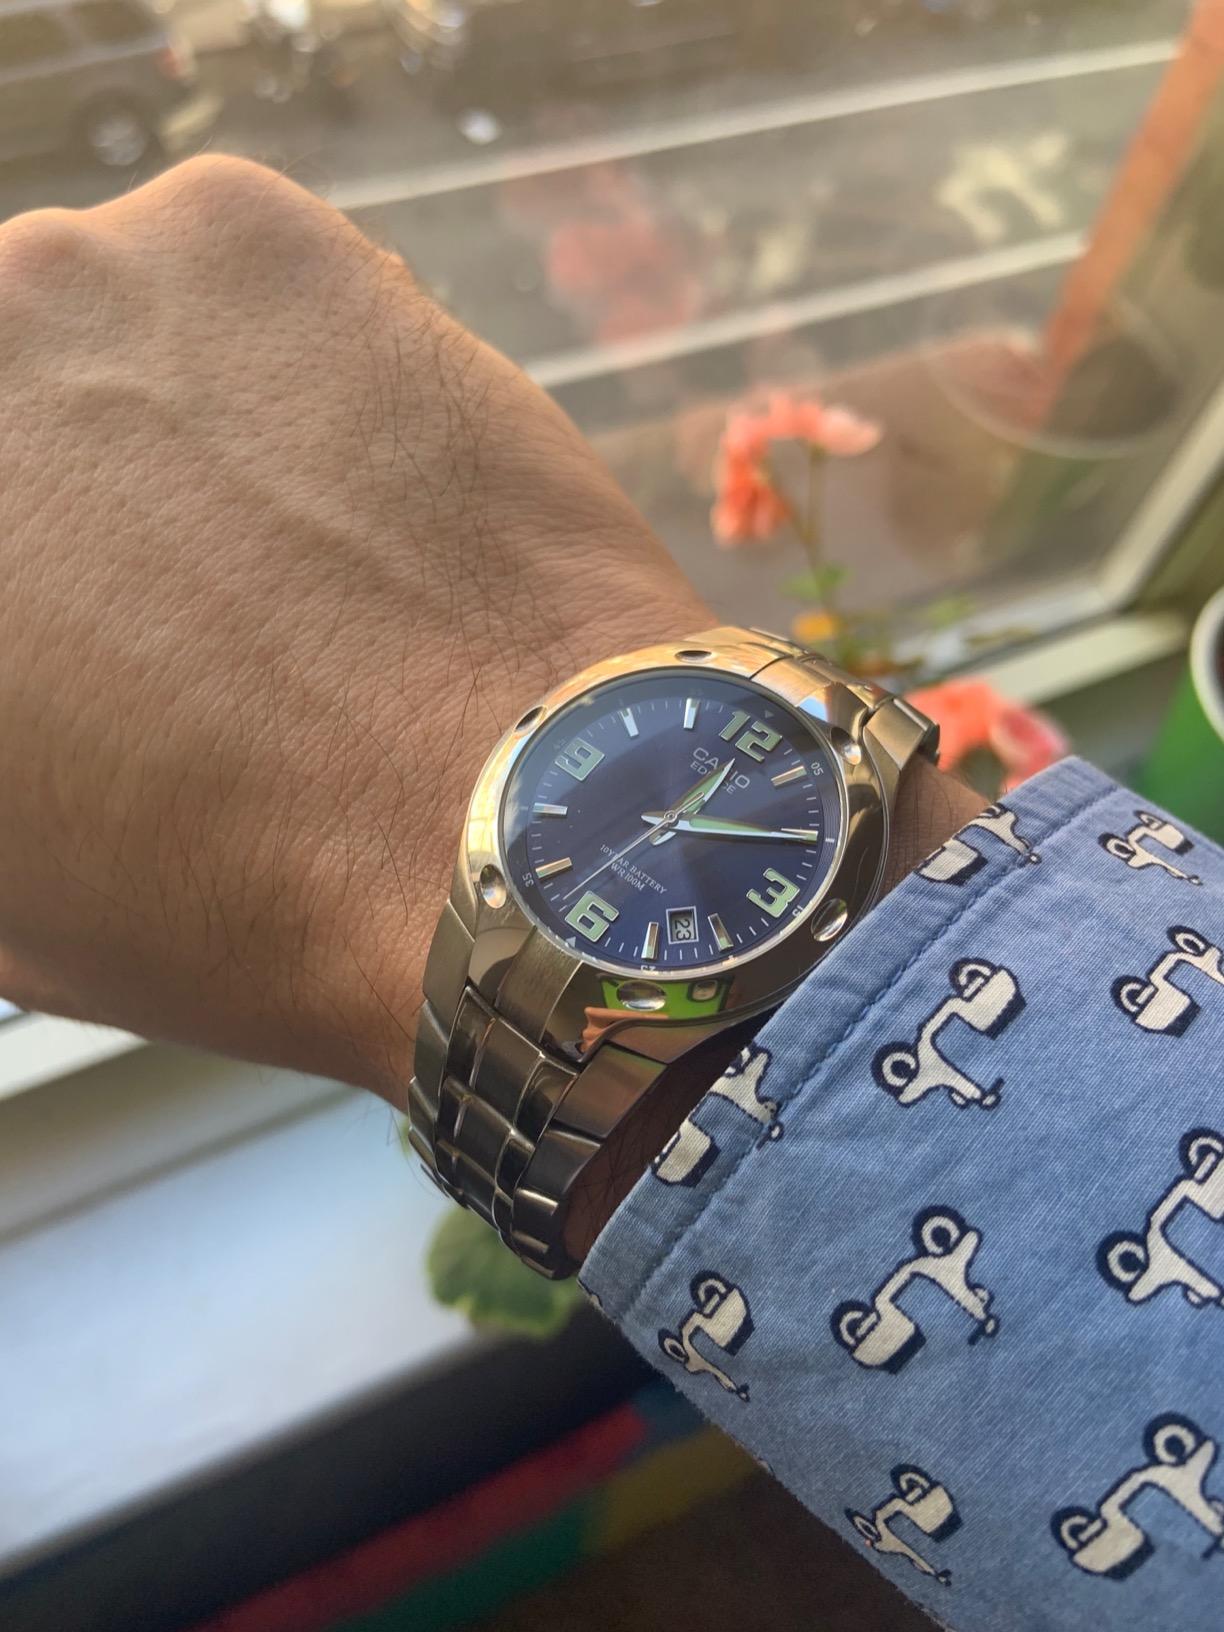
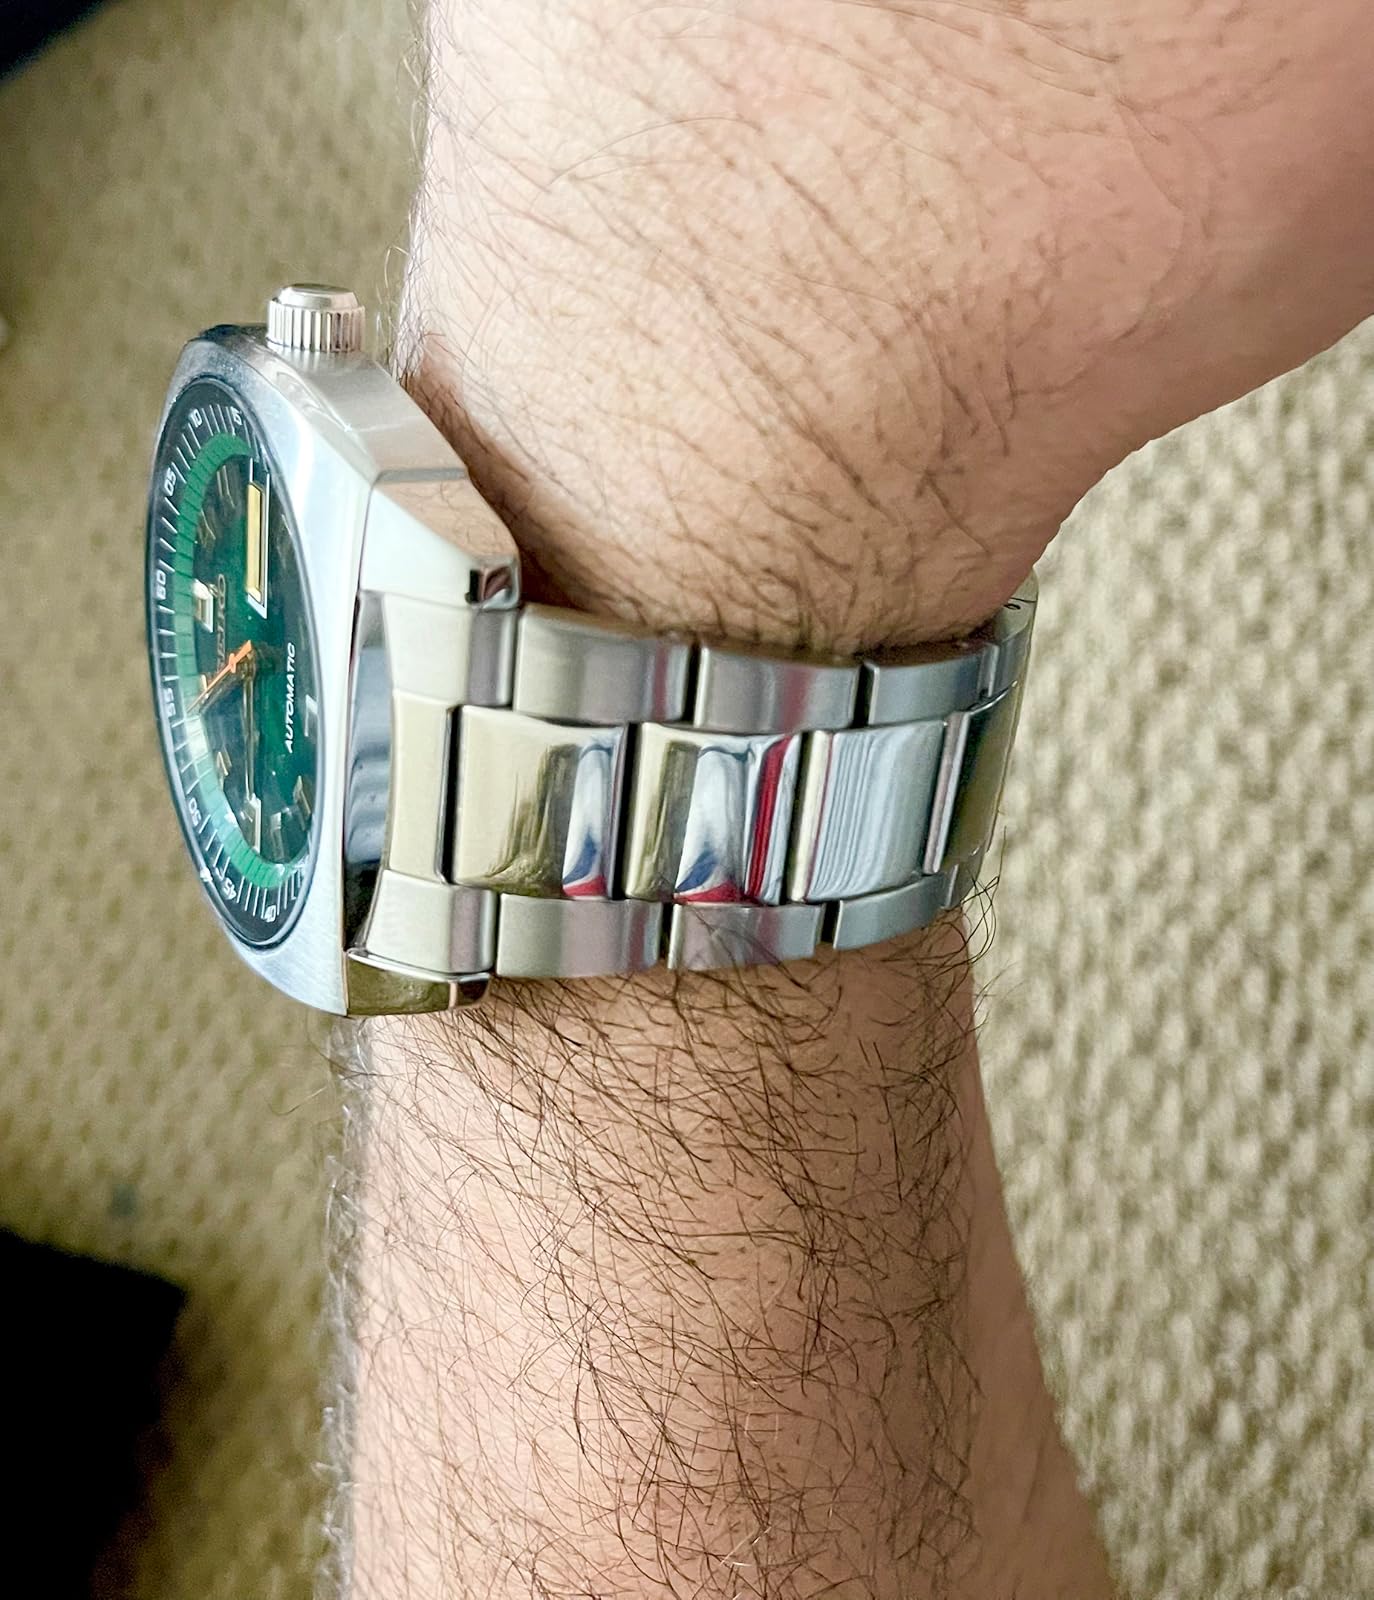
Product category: accessories_watch
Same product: no